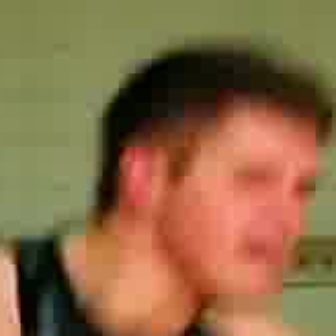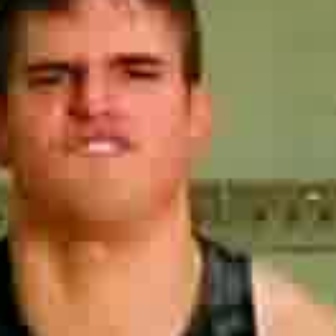
  Please identify the target specified by the bounding box [162,140,322,300] in the first image and locate it in the second image. Return the coordinates in [x_min,y_min,x_max,y_max] format.
Answer: [2,25,188,211]